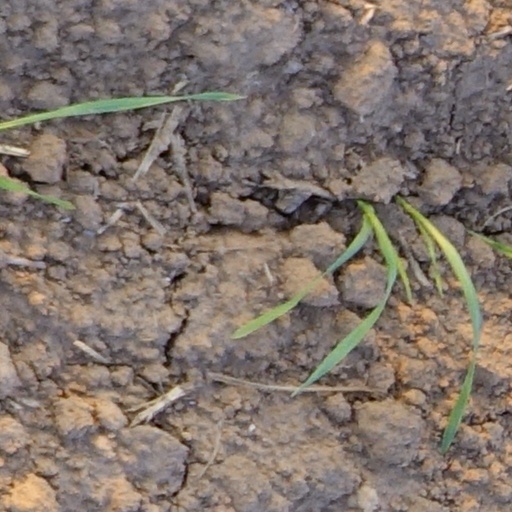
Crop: wheat